International Union of Geodesy and Geophysics

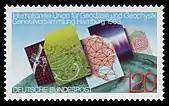
A German stamp about the IUGG General Assembly in 1983, Hamburg

The International Union of Geodesy and Geophysics (IUGG; , UGGI) is an international non-governmental organization dedicated to the scientific study of Earth and its space environment using geophysical and geodetic techniques.